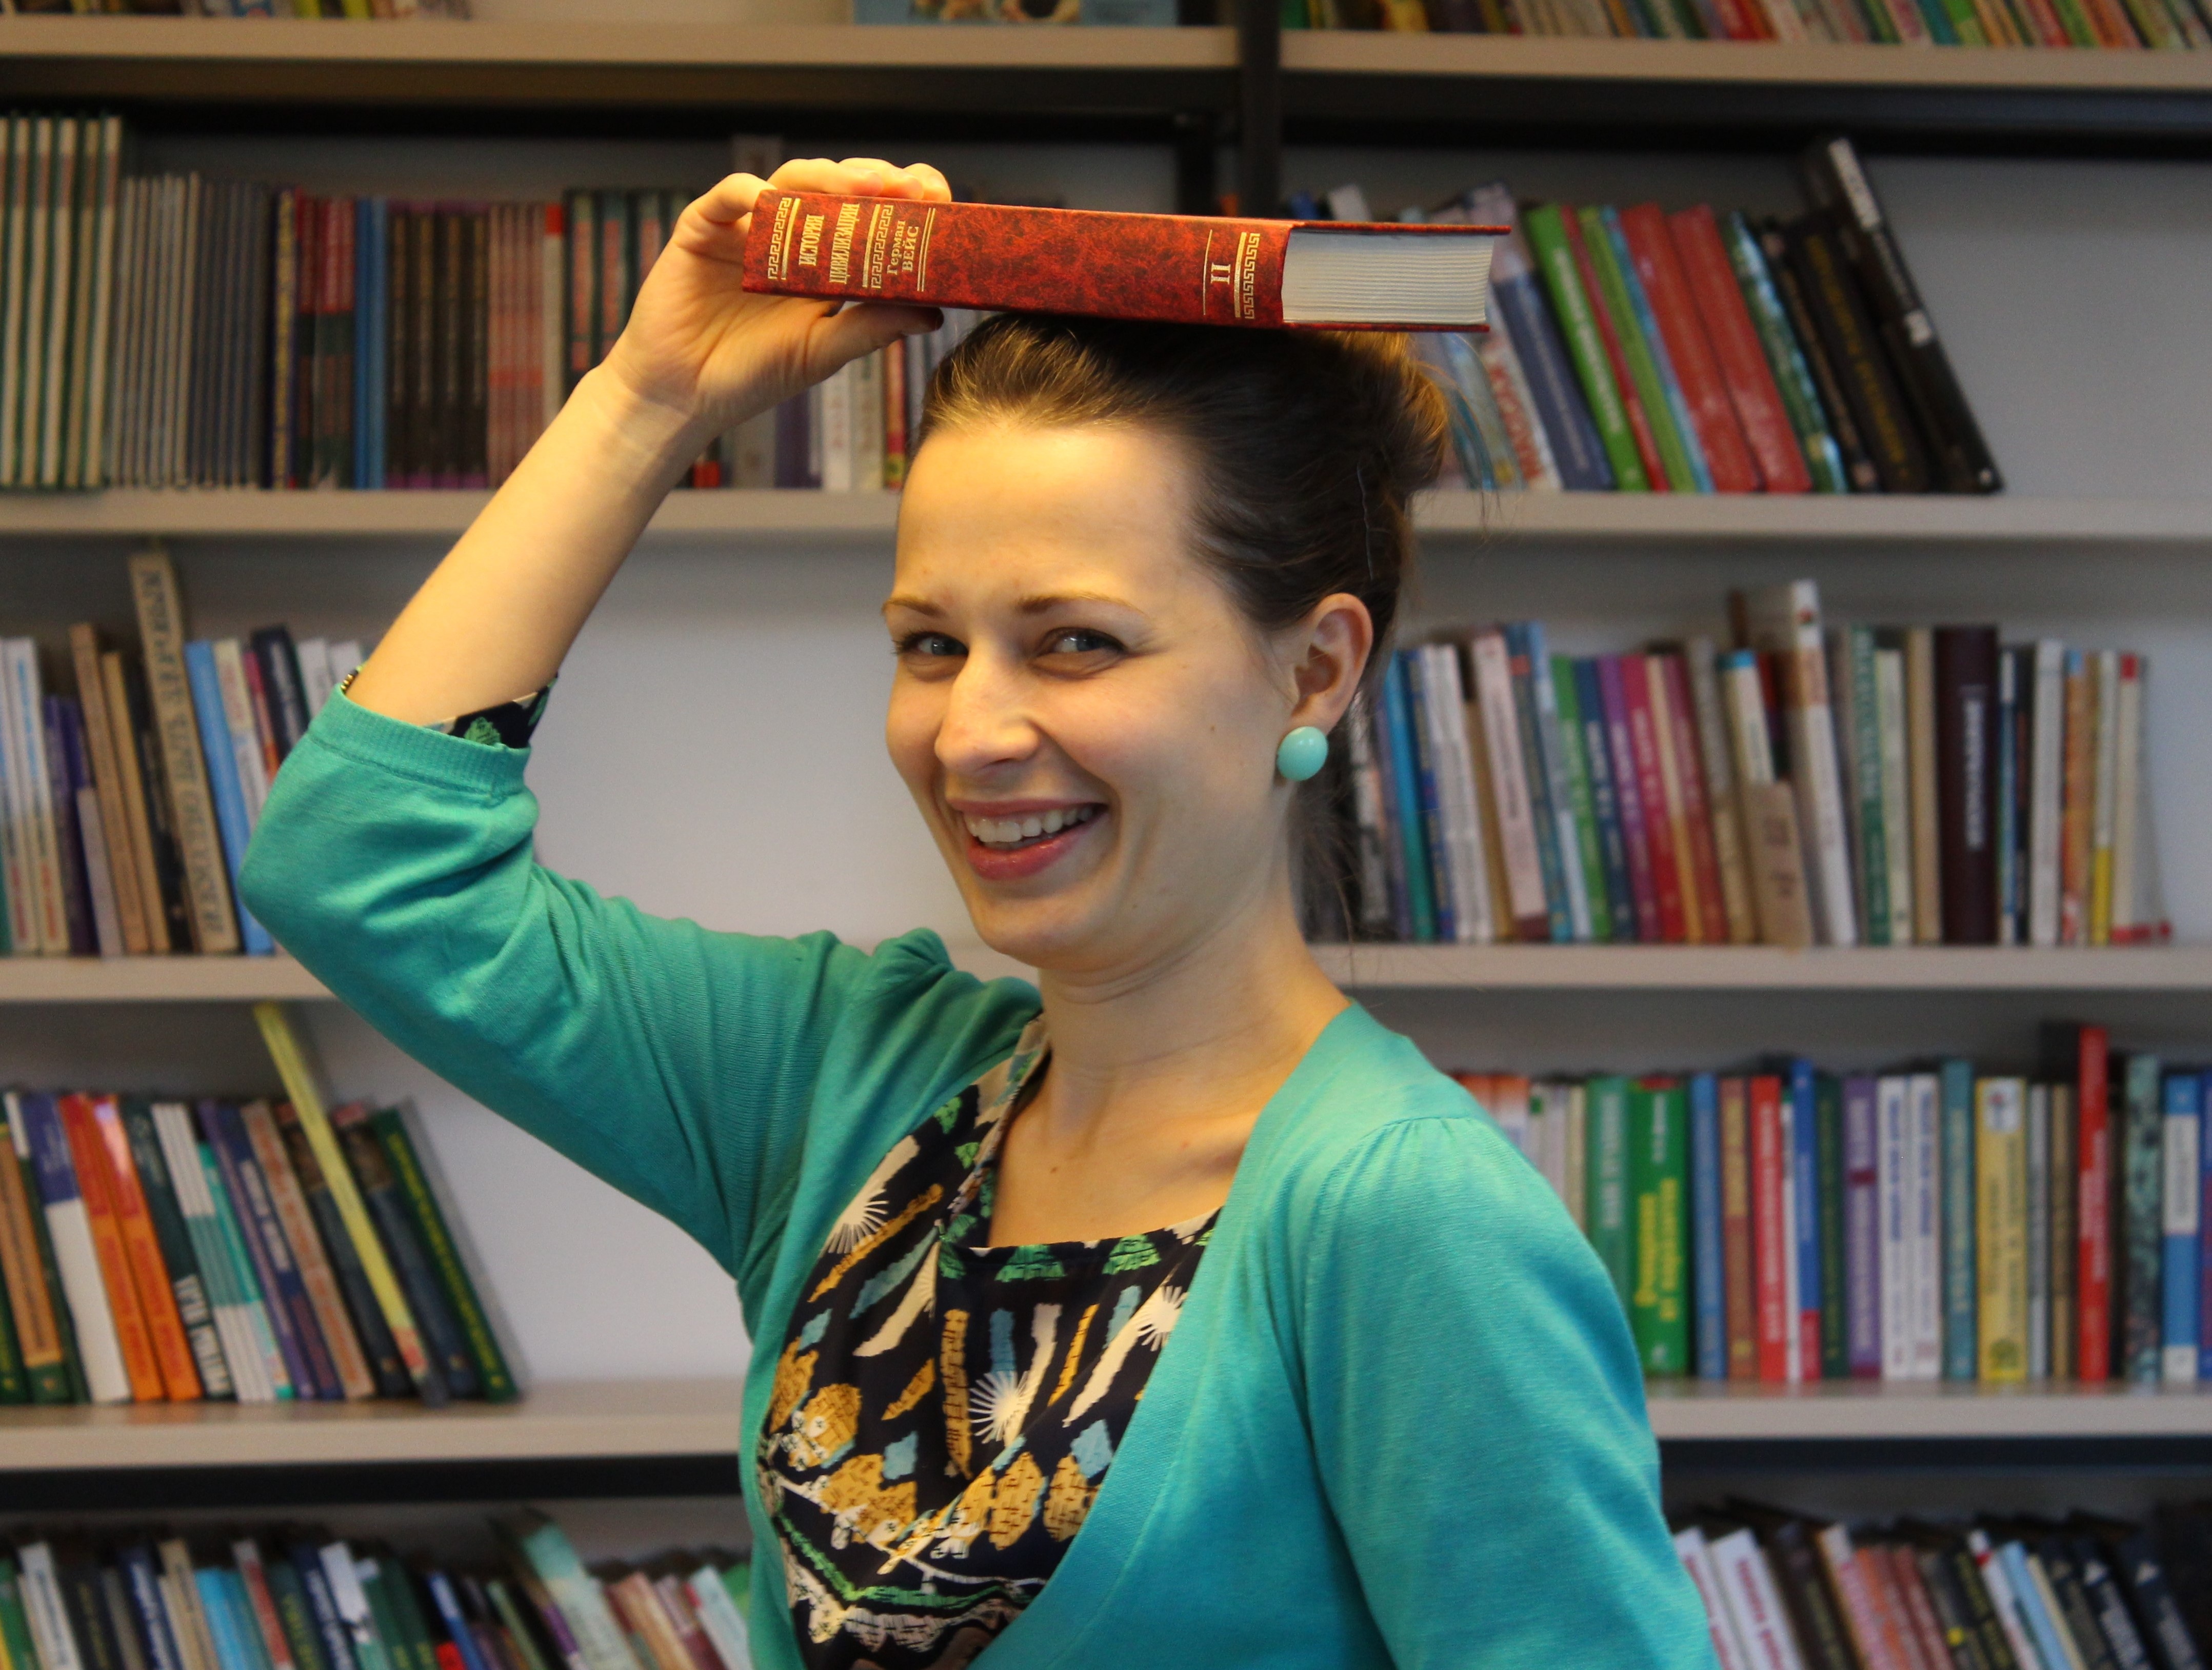
book, read, person, girl, reading, training, focus, literature, library, books, cap, head, yoga, beautiful, laughter, development, joke, clips, librarian, bestseller